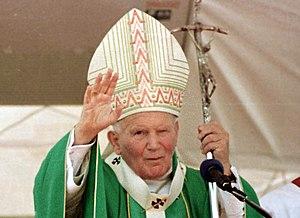
La culture de la Pologne, pays de l'Europe centrale, désigne d'abord les pratiques culturelles observables de ses habitants.